Legend (1985 film)

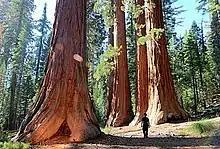
Scott was inspired by the Sequoias of Yosemite National Park

In order to achieve the look of "Legend" that he wanted, Scott scouted locations in the Sequoias of Yosemite National Park to see the grand scale of trees there. "The whole environment is so stunning ... It was so impressive, but I didn't know how you would control it". However, it would cost too much to shoot on location and he decided to build a forest set on the 007 Stage, named after and used for many James Bond films, at Pinewood Studios. The crew spent 14 weeks constructing the forest set, and Scott was worried that it would not look real enough. It was only days before the start of principal photography that it looked good enough to film. The trees were 60 feet high with trunks 30 feet in diameter and were sculpted out of polystyrene built onto tubular scaffolding frames. In addition, other sets were constructed on five huge soundstages.